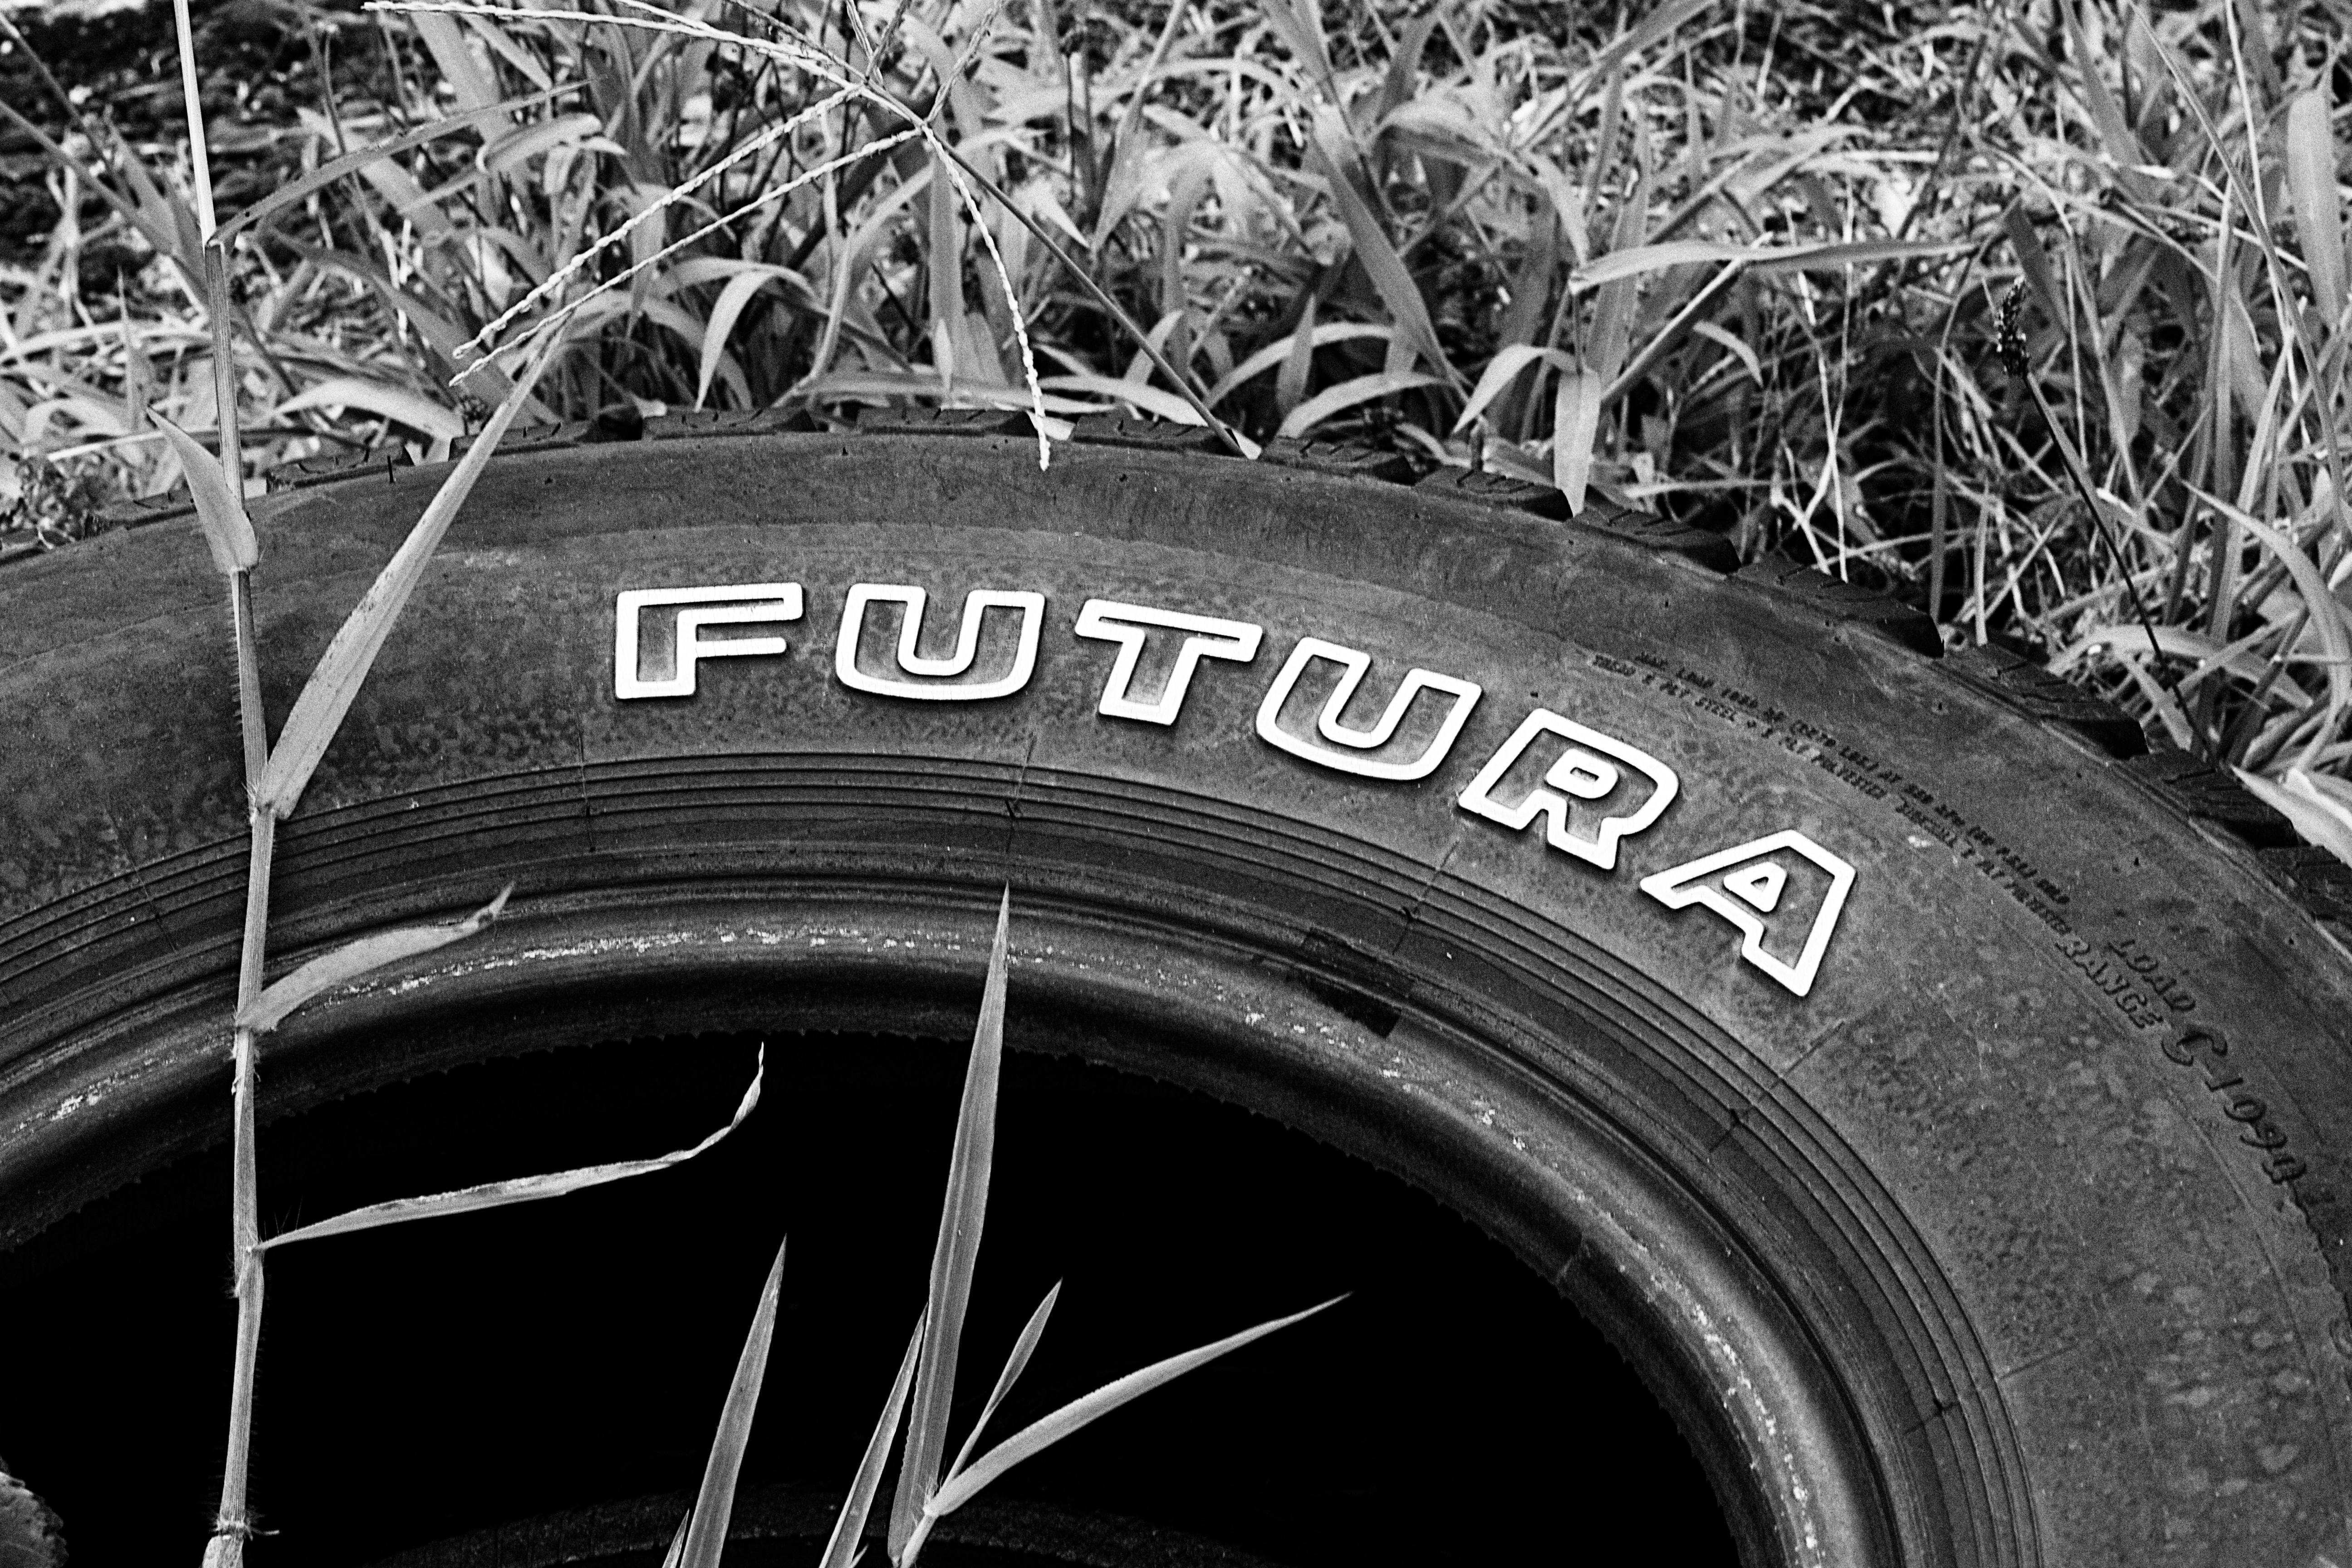
black and white, photography, wheel, black, monochrome, tire, bumper, blackwhite, future, rim, tread, auto part, monochrome photography, automotive exterior, automotive tire